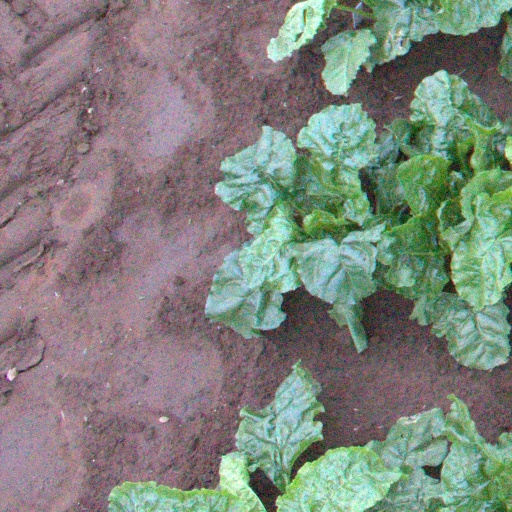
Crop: sugar beet